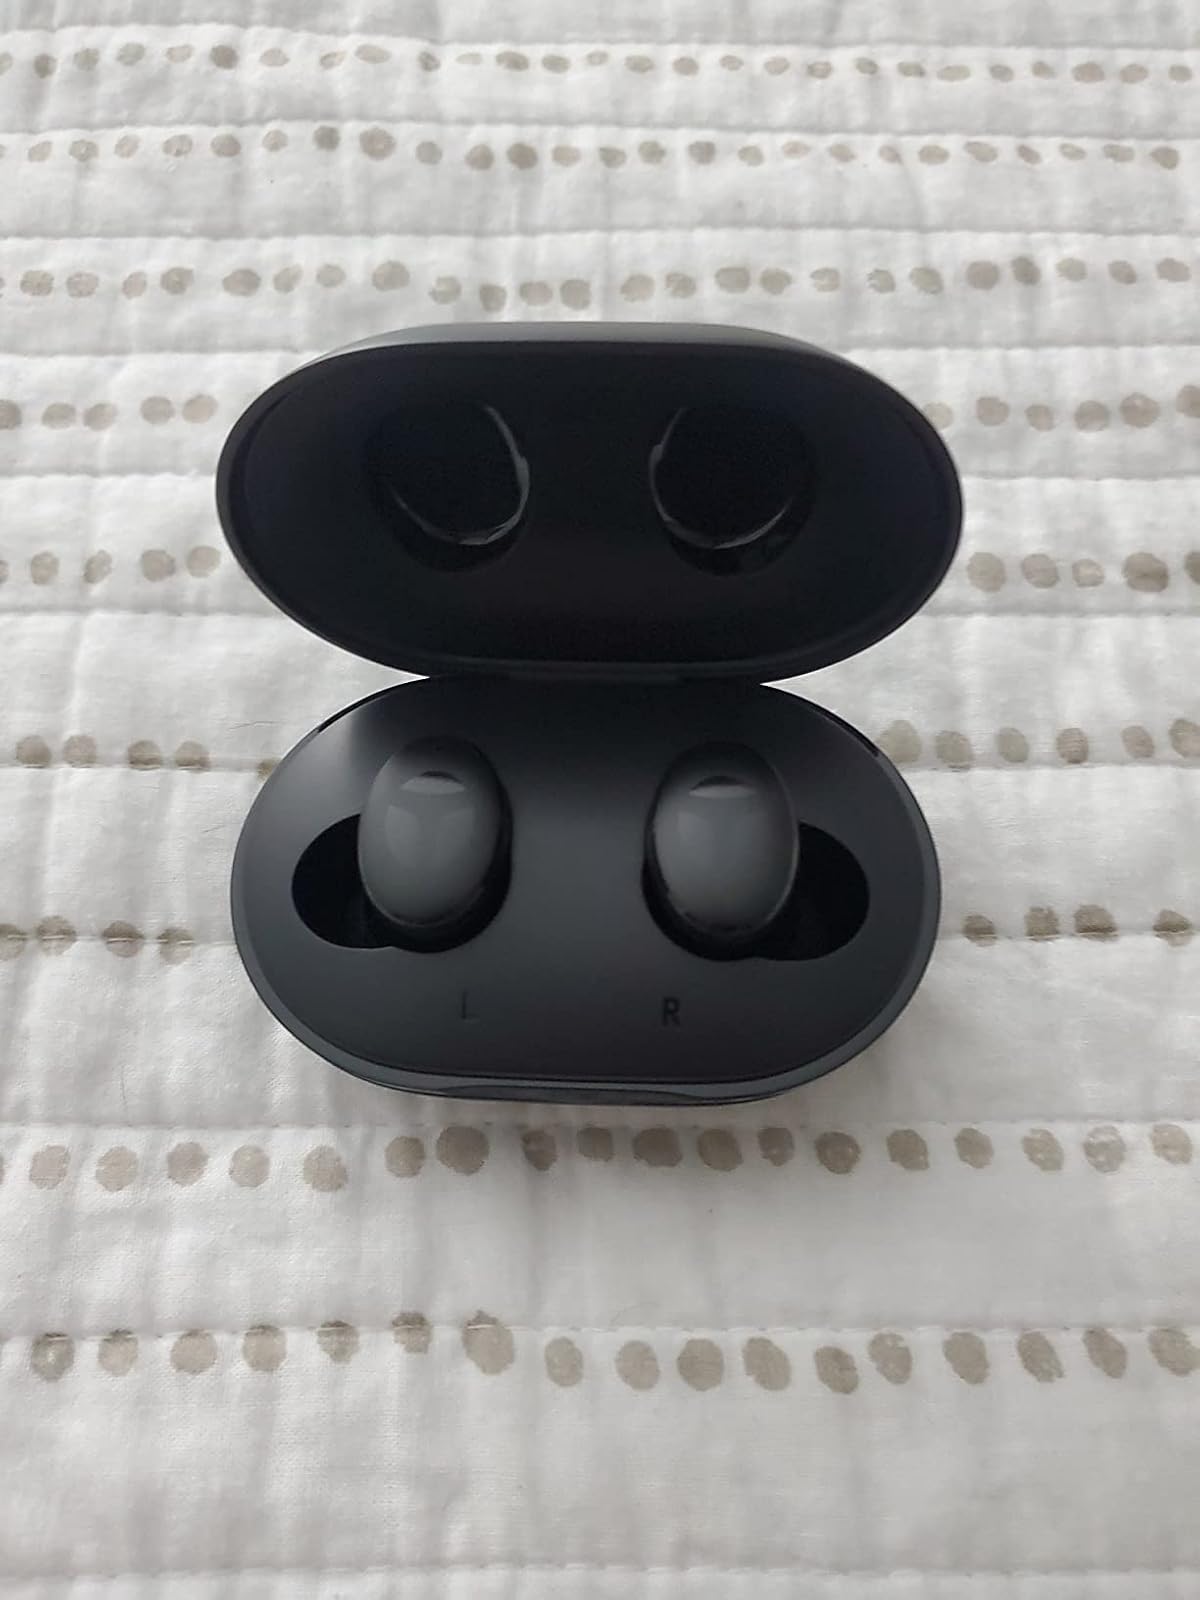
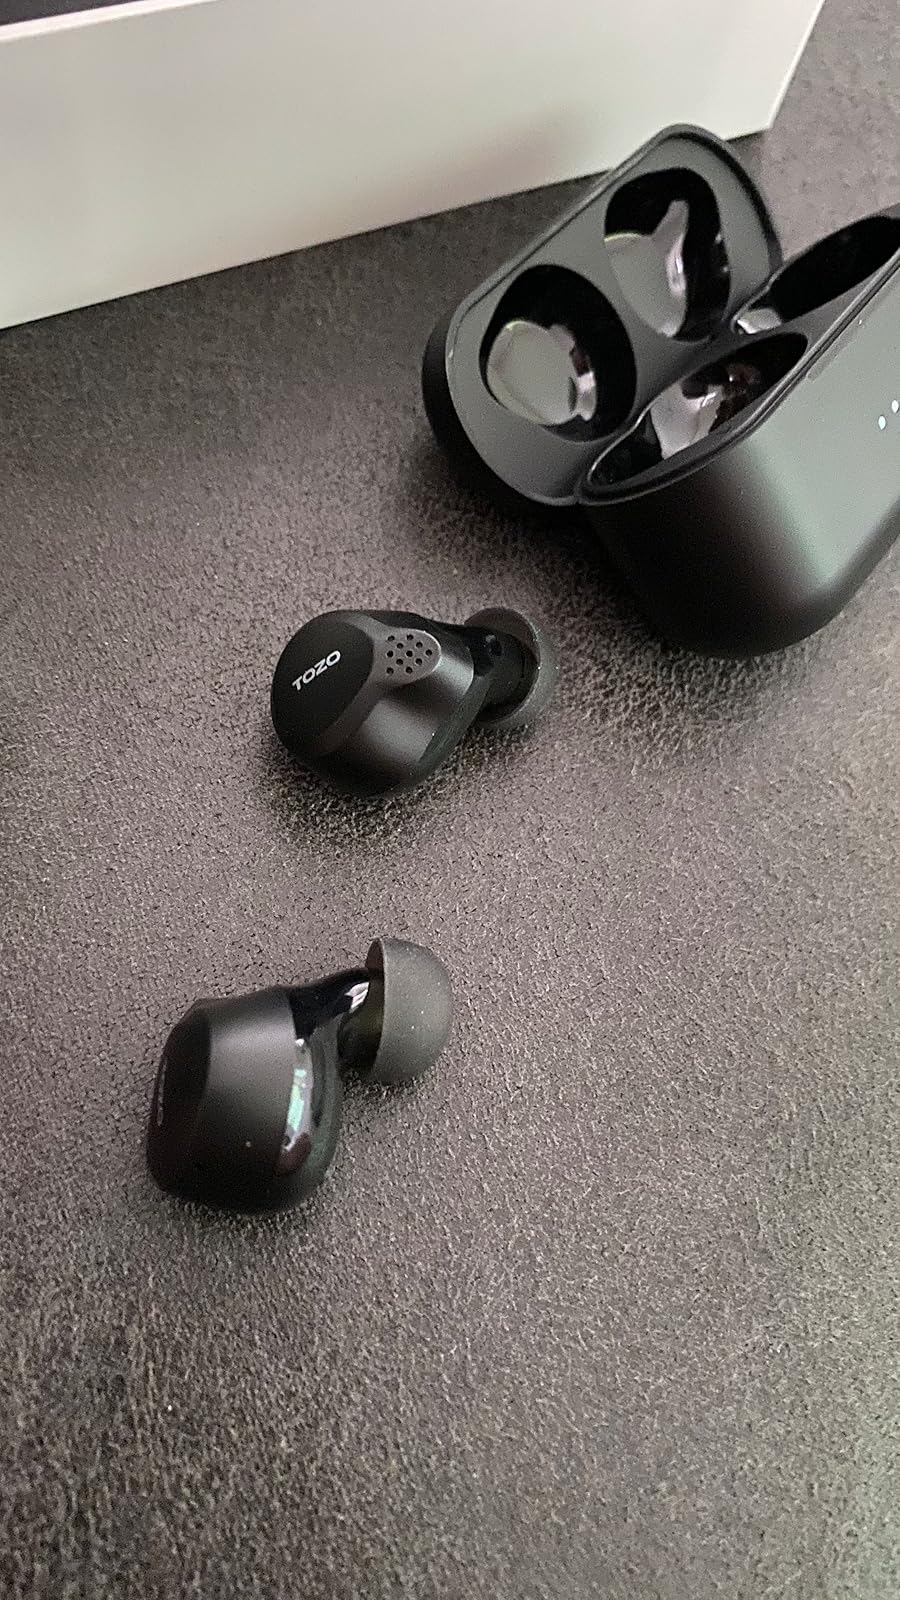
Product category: earbuds
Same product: no